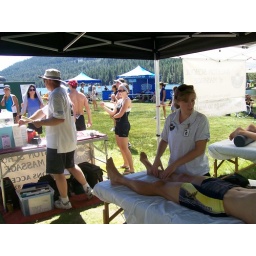
Bill handling the sign in desk with his usual efficiency.